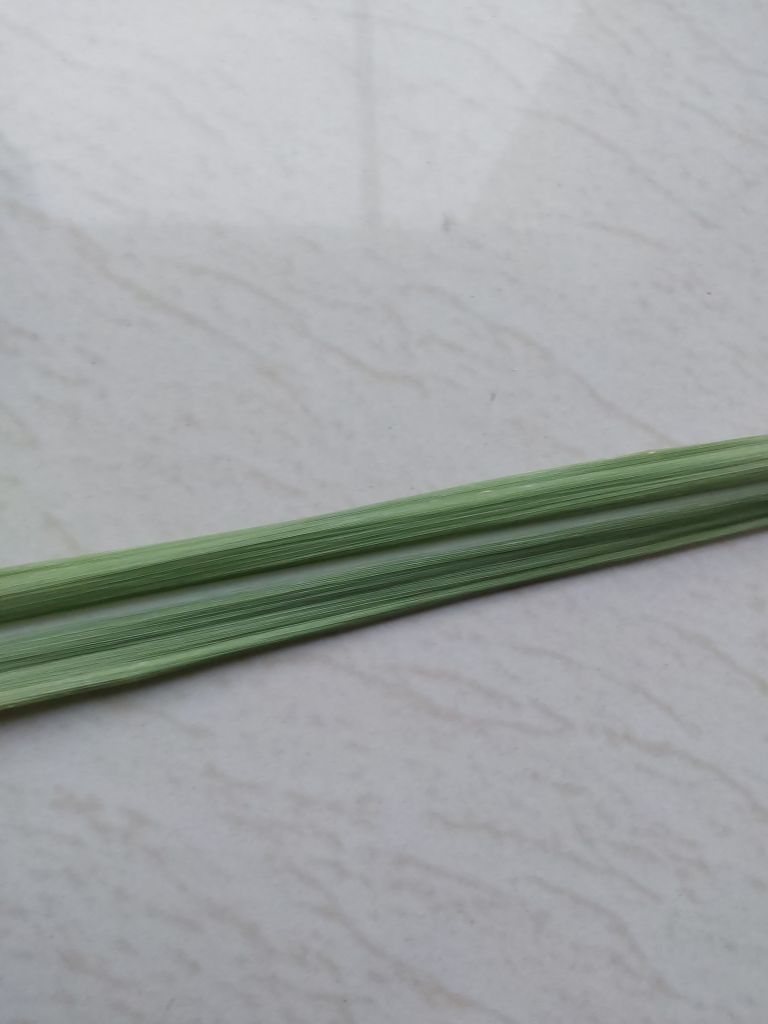
Label: Viral Disease